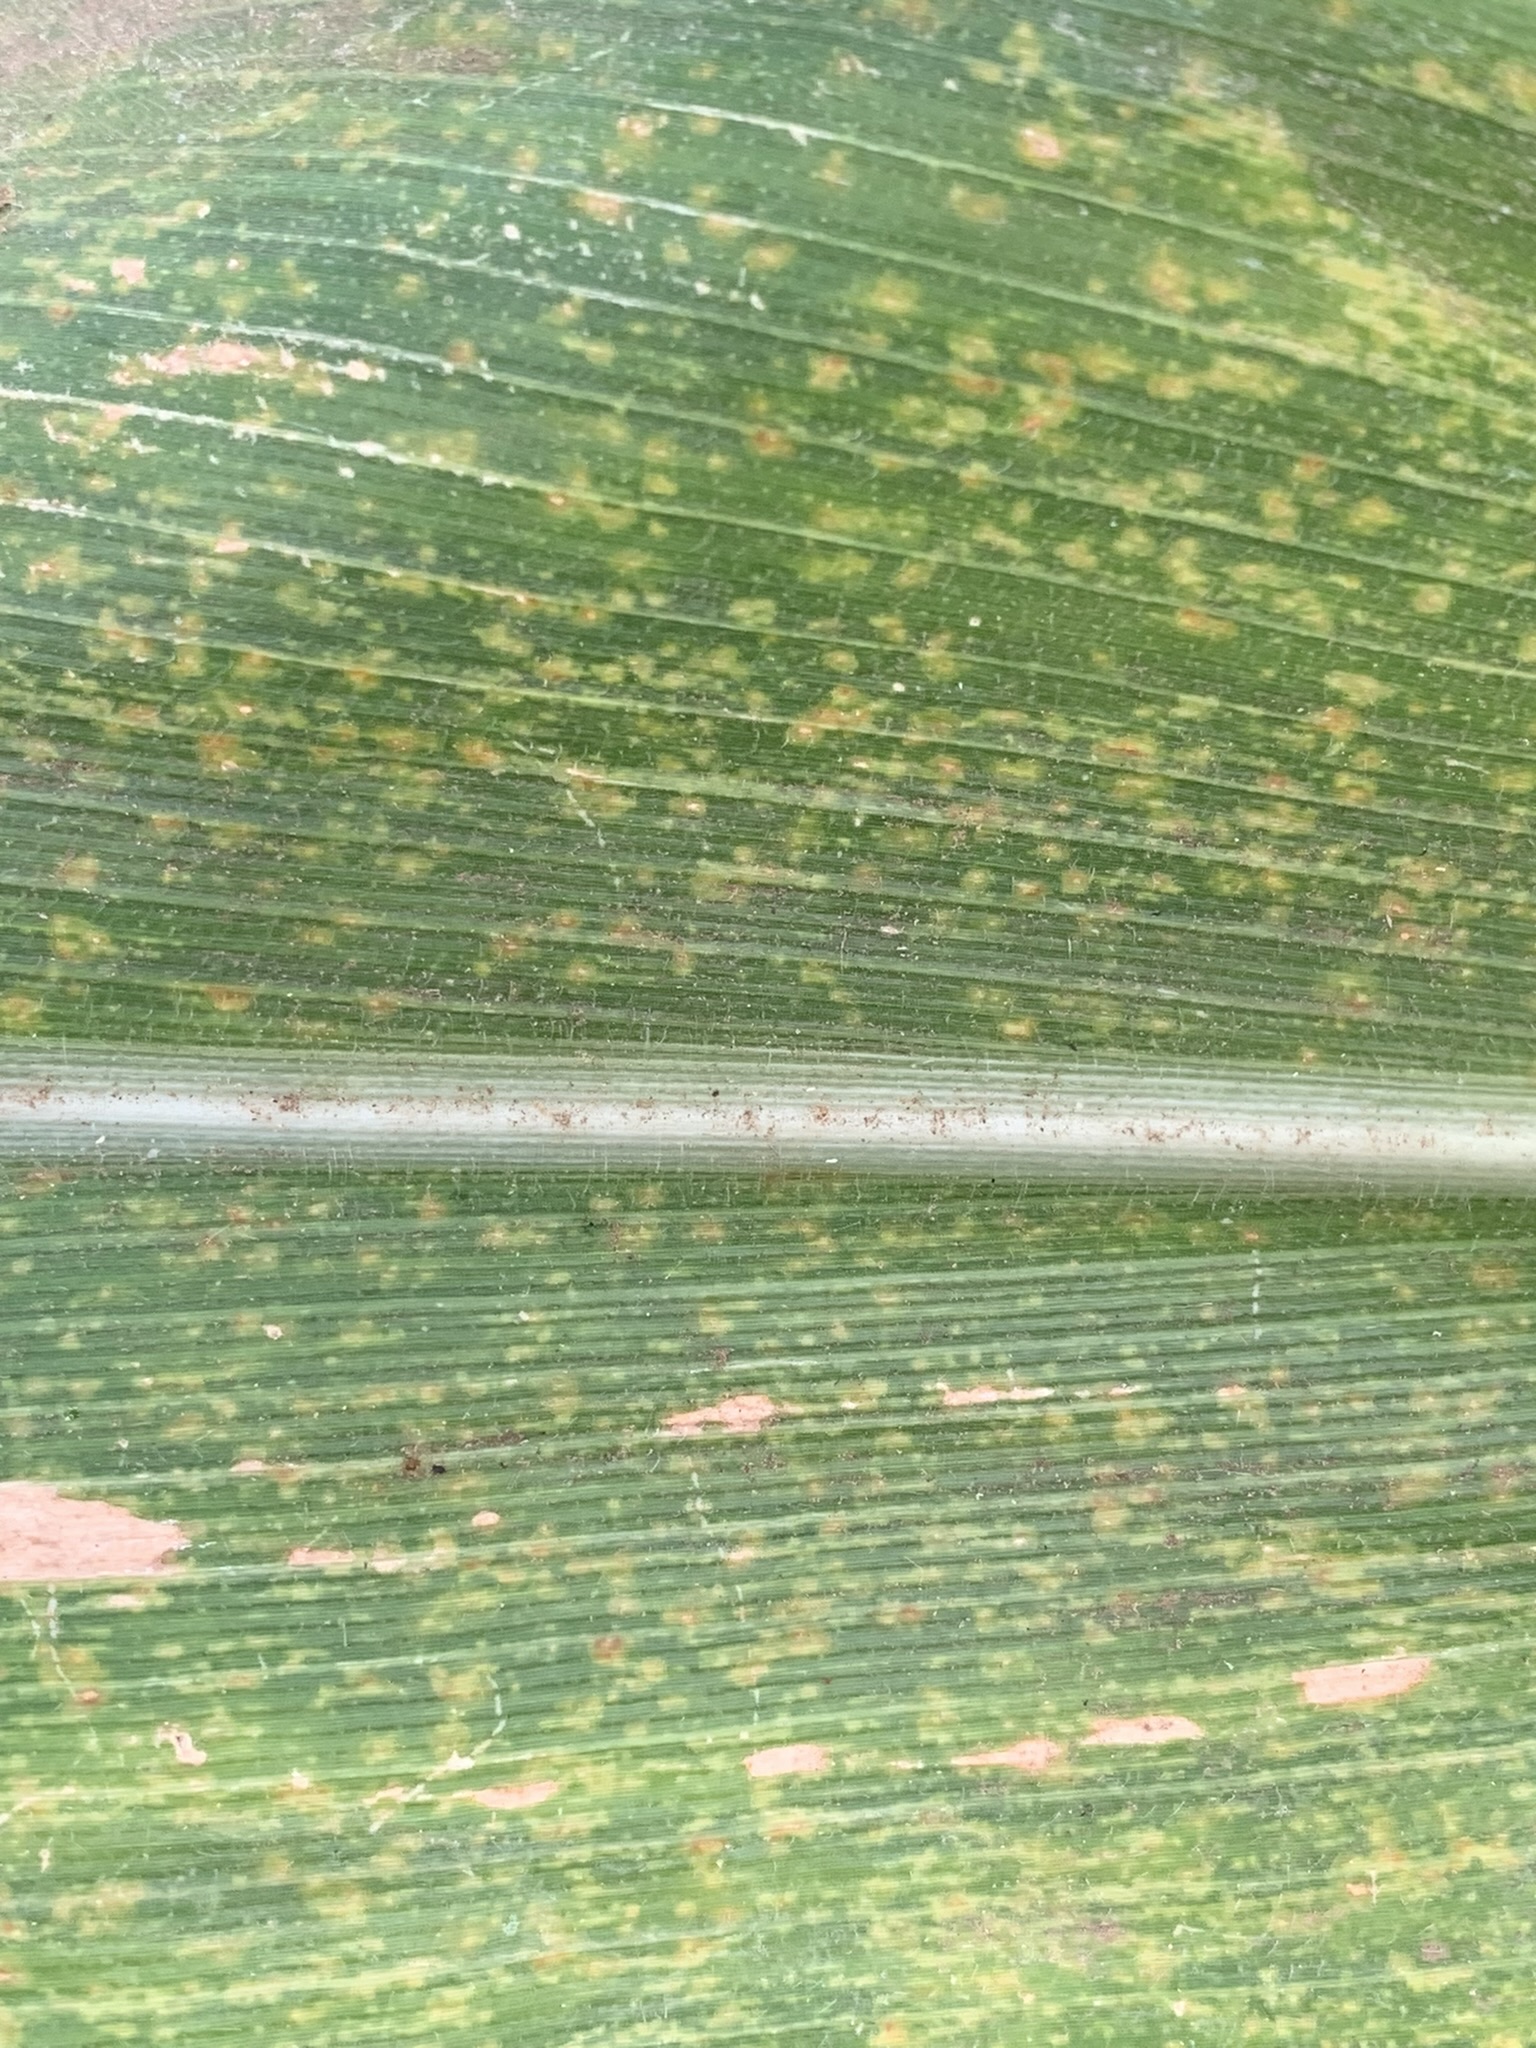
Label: MLN